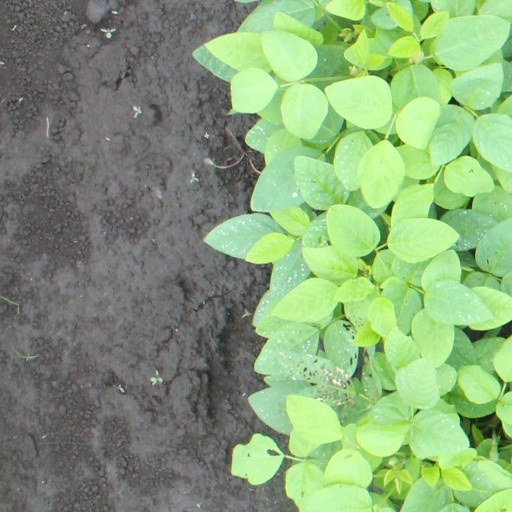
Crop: soybean